The Firebird

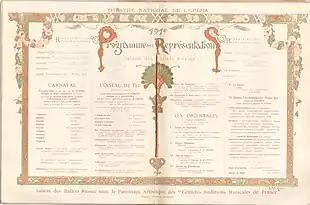
Program notes for the Ballets Russes' 1910 season, showing "The Firebird" in the second column

Excitement for the premiere was great, particularly in Diaghilev's circle of "Mir iskusstva" collaborators. The sculptor , who helped develop the scenario, wrote to Golovin on 16 June, "I'm staying till Sunday; I must see "The Firebird". I have seen your dazzling drawings and costumes. I like Stravinsky's music in the orchestra and the dances tremendously. I think the whole thing together with your sets will look spectacular. Serov has also put off his departure because of this ballet". Diaghilev remarked of Stravinsky during rehearsals, "Mark him well, he is a man on the eve of celebrity".